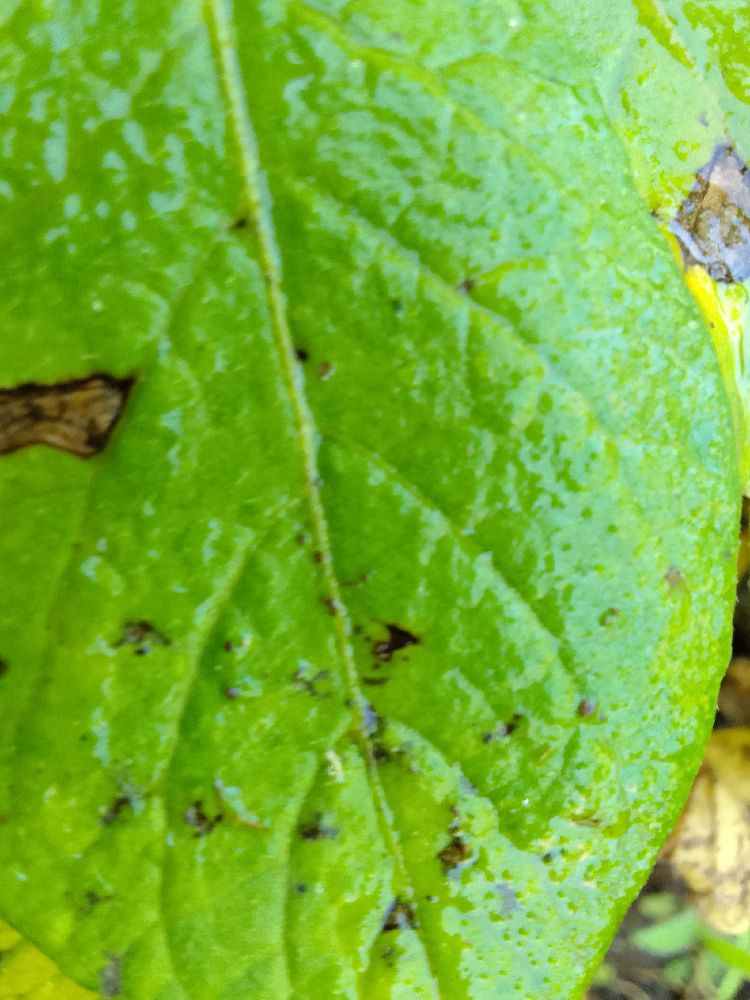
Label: Early blight